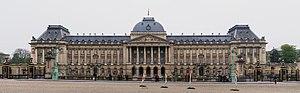
Le palais royal de Bruxelles est situé place des Palais. Né de la réunion de quatre hôtels particuliers construits au XVIIIᵉ siècle : Walckiers, Bender, Belgiojoso et Belle-Vue, il abrite aujourd’hui le bureau du roi des Belges, qui y accorde ses audiences et y exerce ses activités officielles, ainsi que quelques salles de réceptions richement décorées servant aux diverses manifestations annuelles telles que les visites de chefs d'État et concerts de Noël.
Octave Flanneau, est un architecte belge, né à Bruxelles le 11 juin 1860, il y mourut le 24 juin 1937.